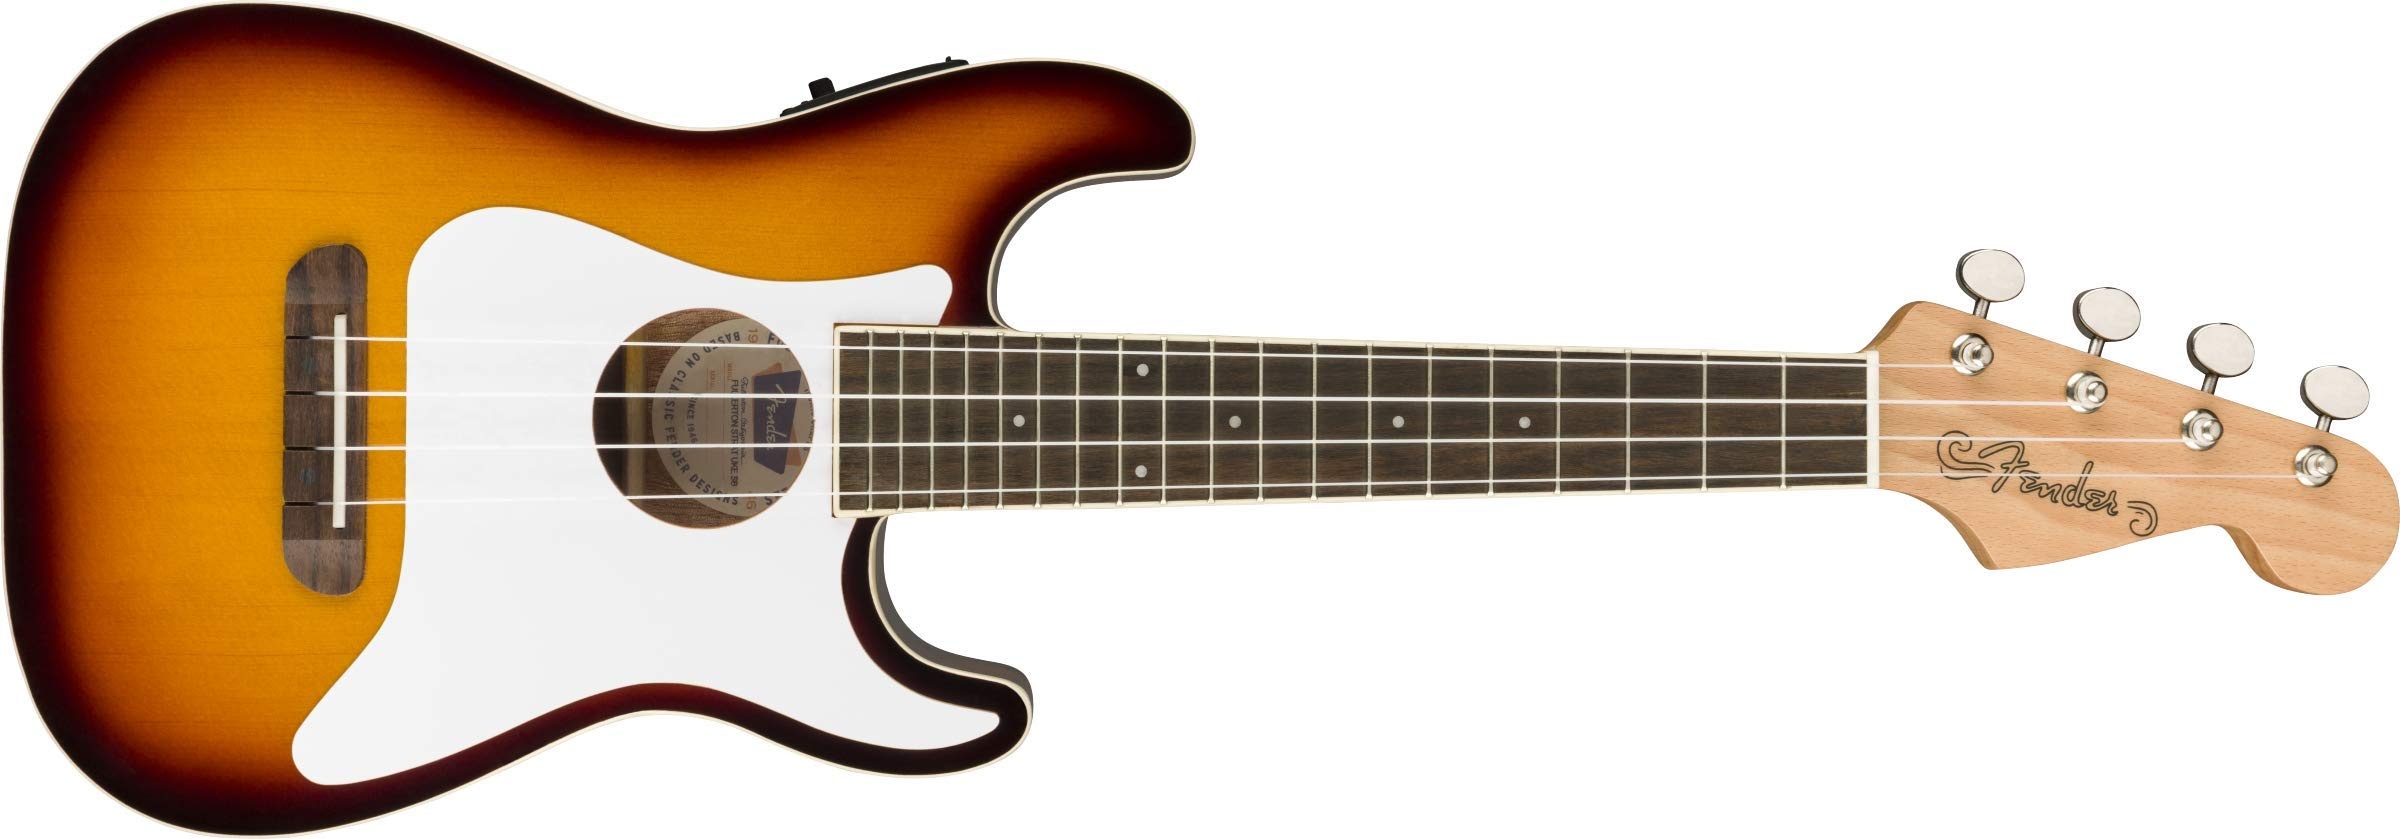
Fender Fullerton Strat UKE SB ukulėlė
Fender Fullerton Strat UKE SB ukulėlė
Brand: Fender
Category: Arts & Entertainment > Hobbies & Creative Arts > Musical Instruments > String Instruments > Ukuleles > Electric Ukuleles